Yoga and cultural appropriation

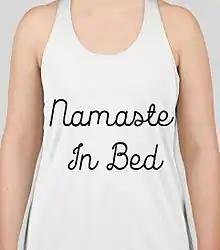
Neha Tandon writes that nobody "buys a 'Namaste in bed' shirt with ill intentions", though in her view that does not make it unproblematic.

The scholar of religious studies Shreena Gandhi and the antiracist campaigner Lillie Wolff write that the desired result is not that white people should stop doing yoga, but for them to see how the history of yoga in the west is linked to oppression and colonialism, and that a freely-shared practice of devotion is being advertised and sold for profit. Gandhi and Wolff comment that one reason for yoga's popularity was that "it reinforced European and Euro-American ideas of India. Early Indian yoga missionaries played on the orientalist construction of the 'west' as progressive and superior and the 'east' as spiritual but inferior. Yoga became — and remains — a practice which allows western practitioners to experience the idea of another culture while focusing on the self." They acknowledge the "far too few practitioners" who take the trouble to study the history and philosophy of yoga, and invite everyone to join in an "authentic, respectful, and accountable cultural exchange", where "the practices [can] have a profound healing effect on the practitioner."